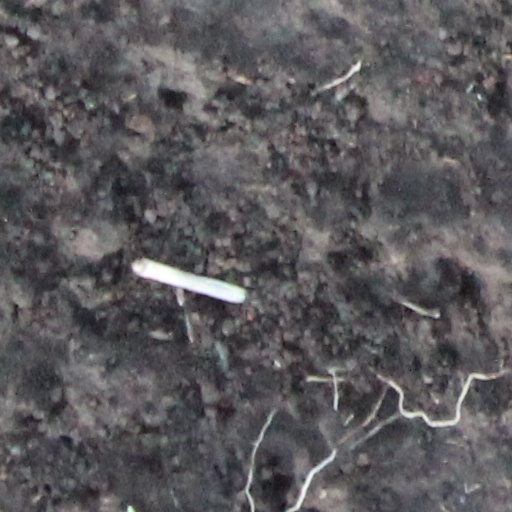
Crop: wheat